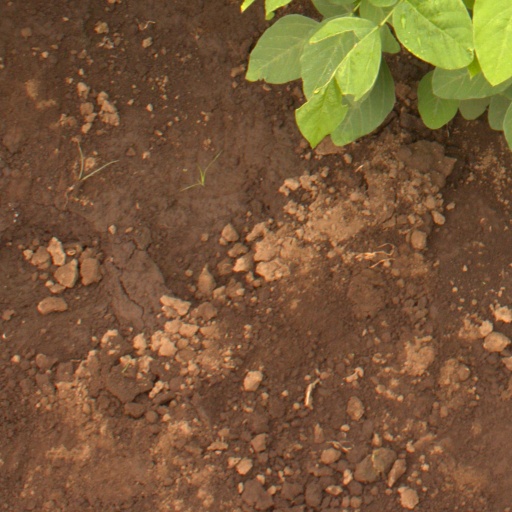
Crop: soybean